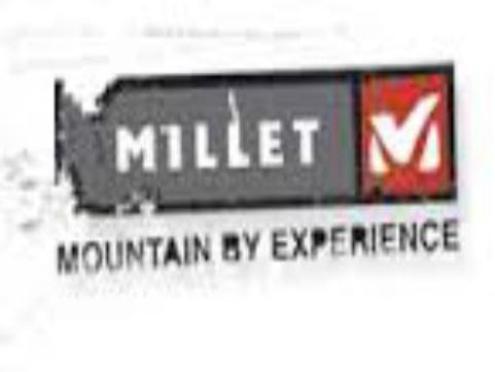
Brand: millet-2
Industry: Others